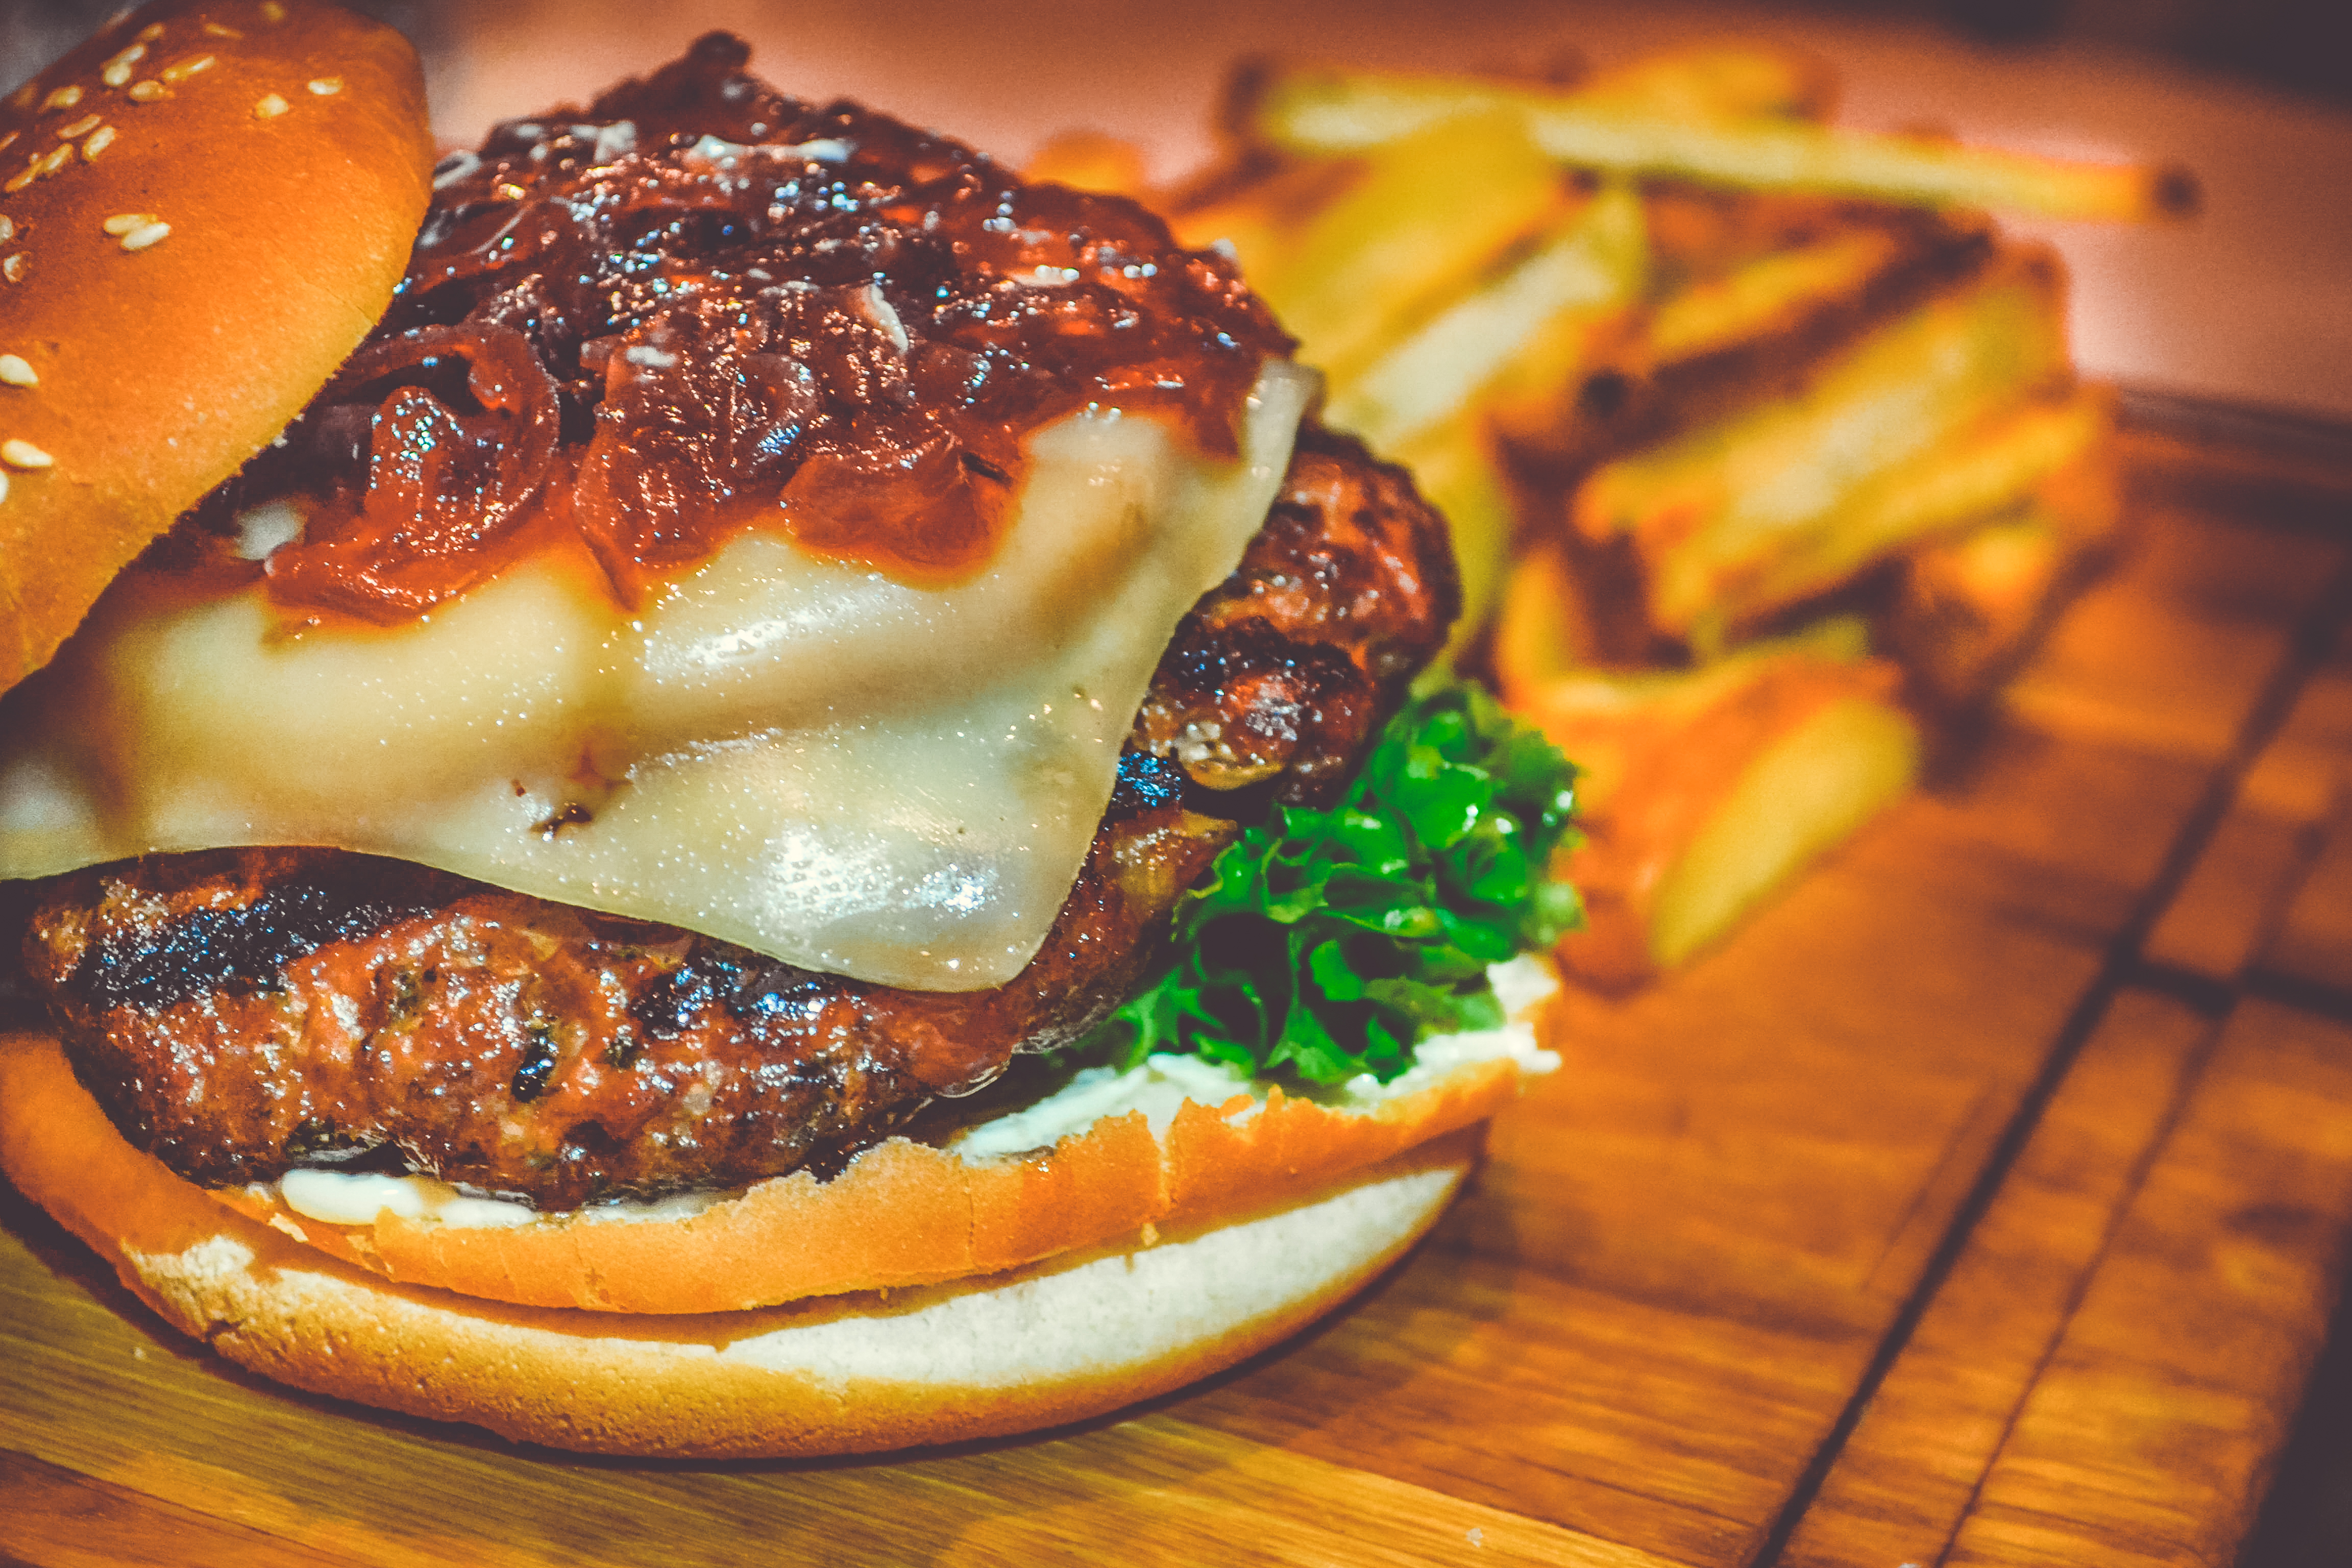
beef, bread, bun, burger, calories, cheese, cheeseburger, close up, cooking, delicious, food, fries, hamburger, lettuce, meal, meat, photography, sandwich, sesame, seeds, snack, tasty, wooden tray, fast food, dish, junk food, appetizer, buffalo burger, veggie burger, slider, finger food, american food, breakfast sandwich, vegetarian food, cuisine, breakfast, full breakfast